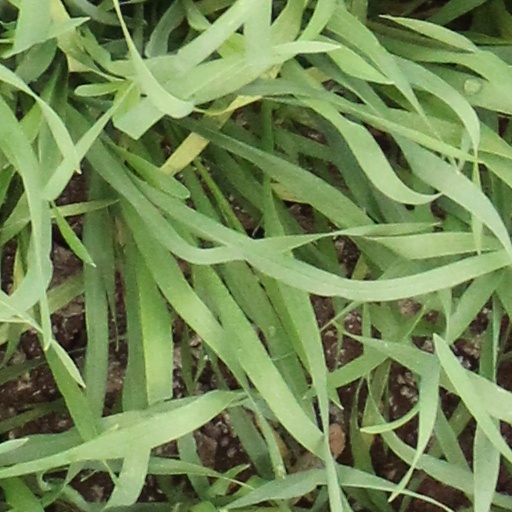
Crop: wheat